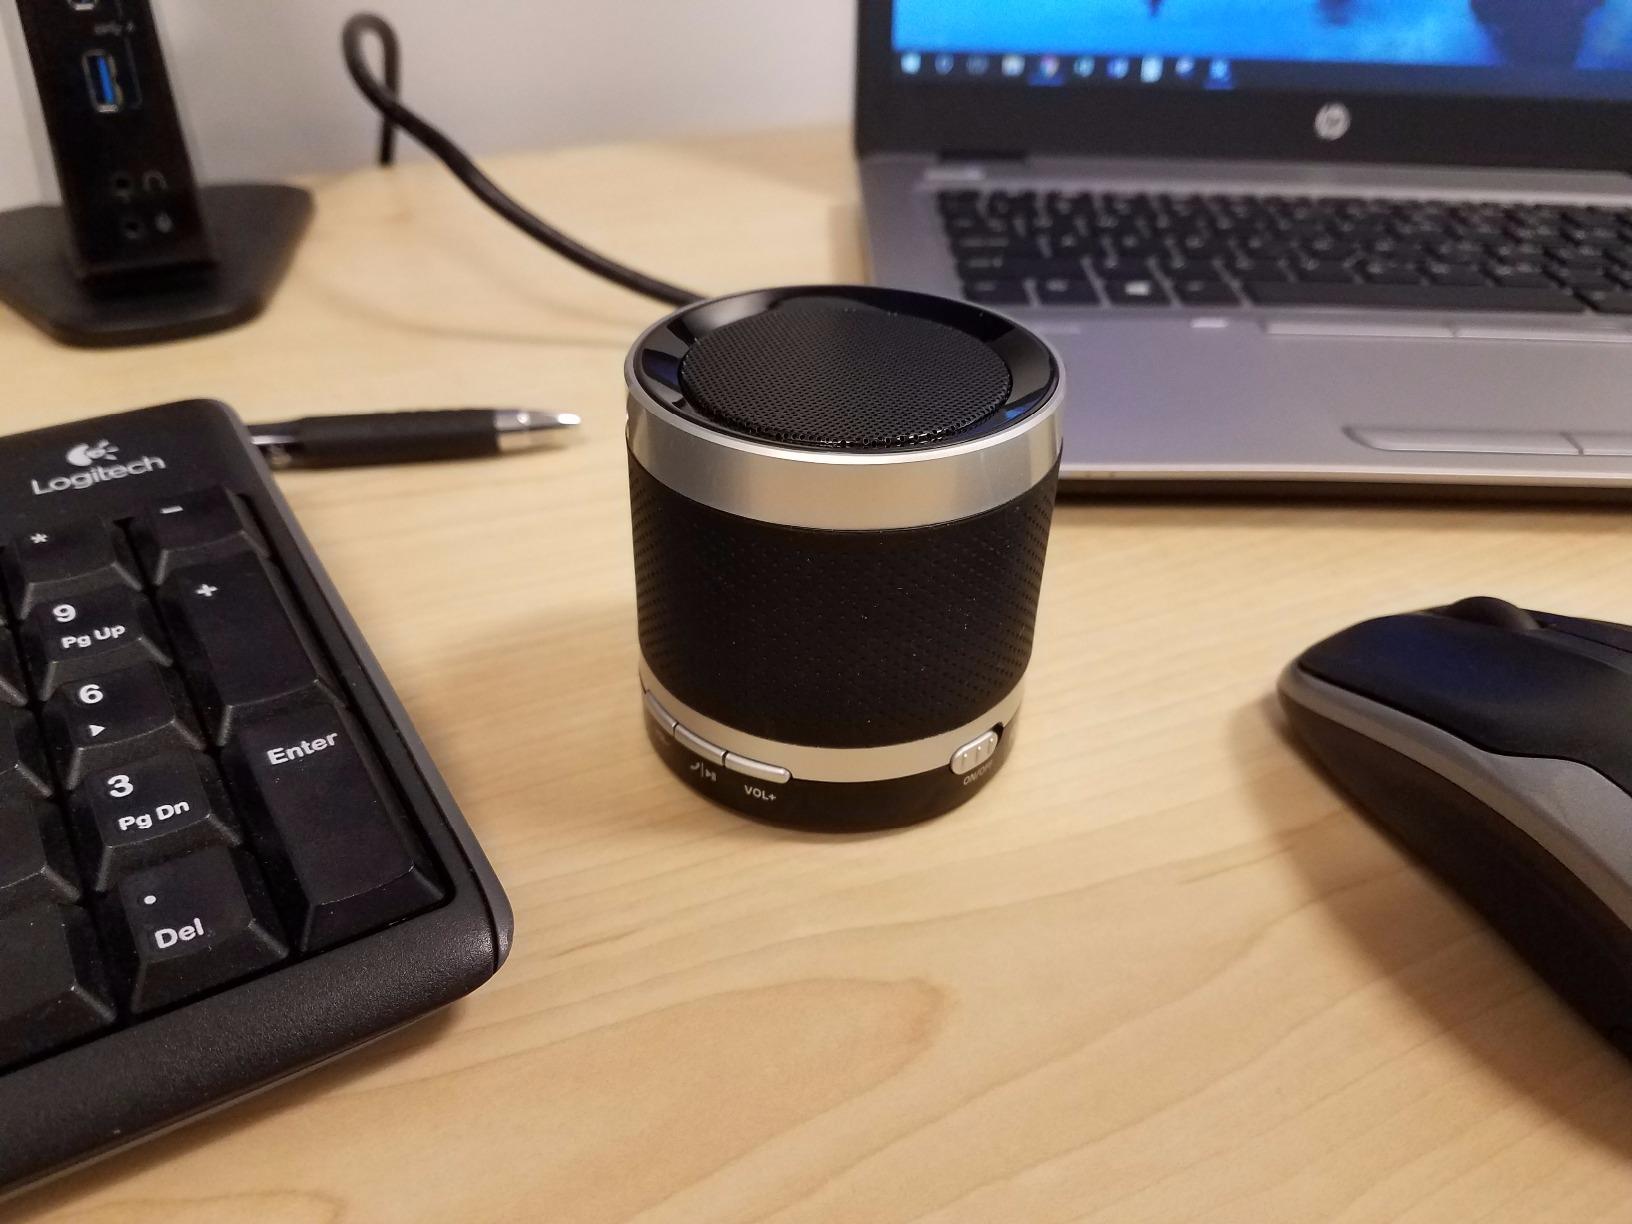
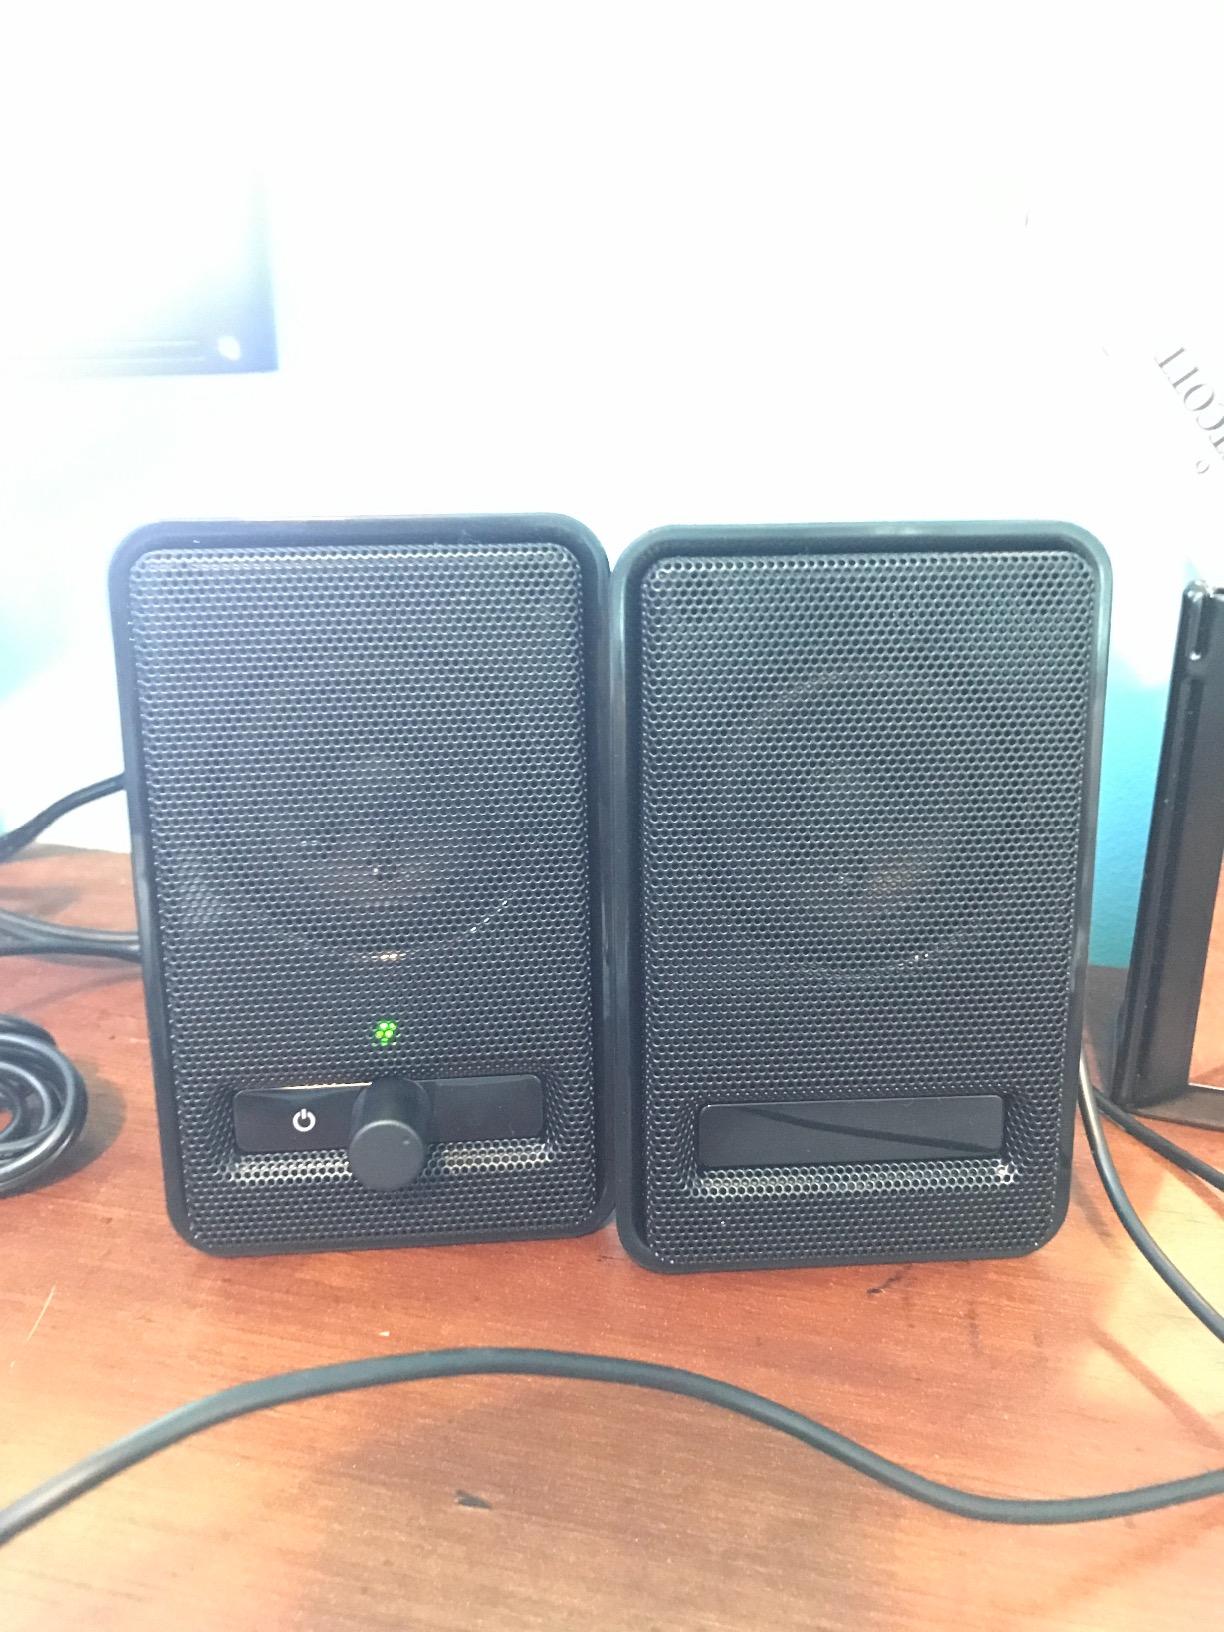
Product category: speaker
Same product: no